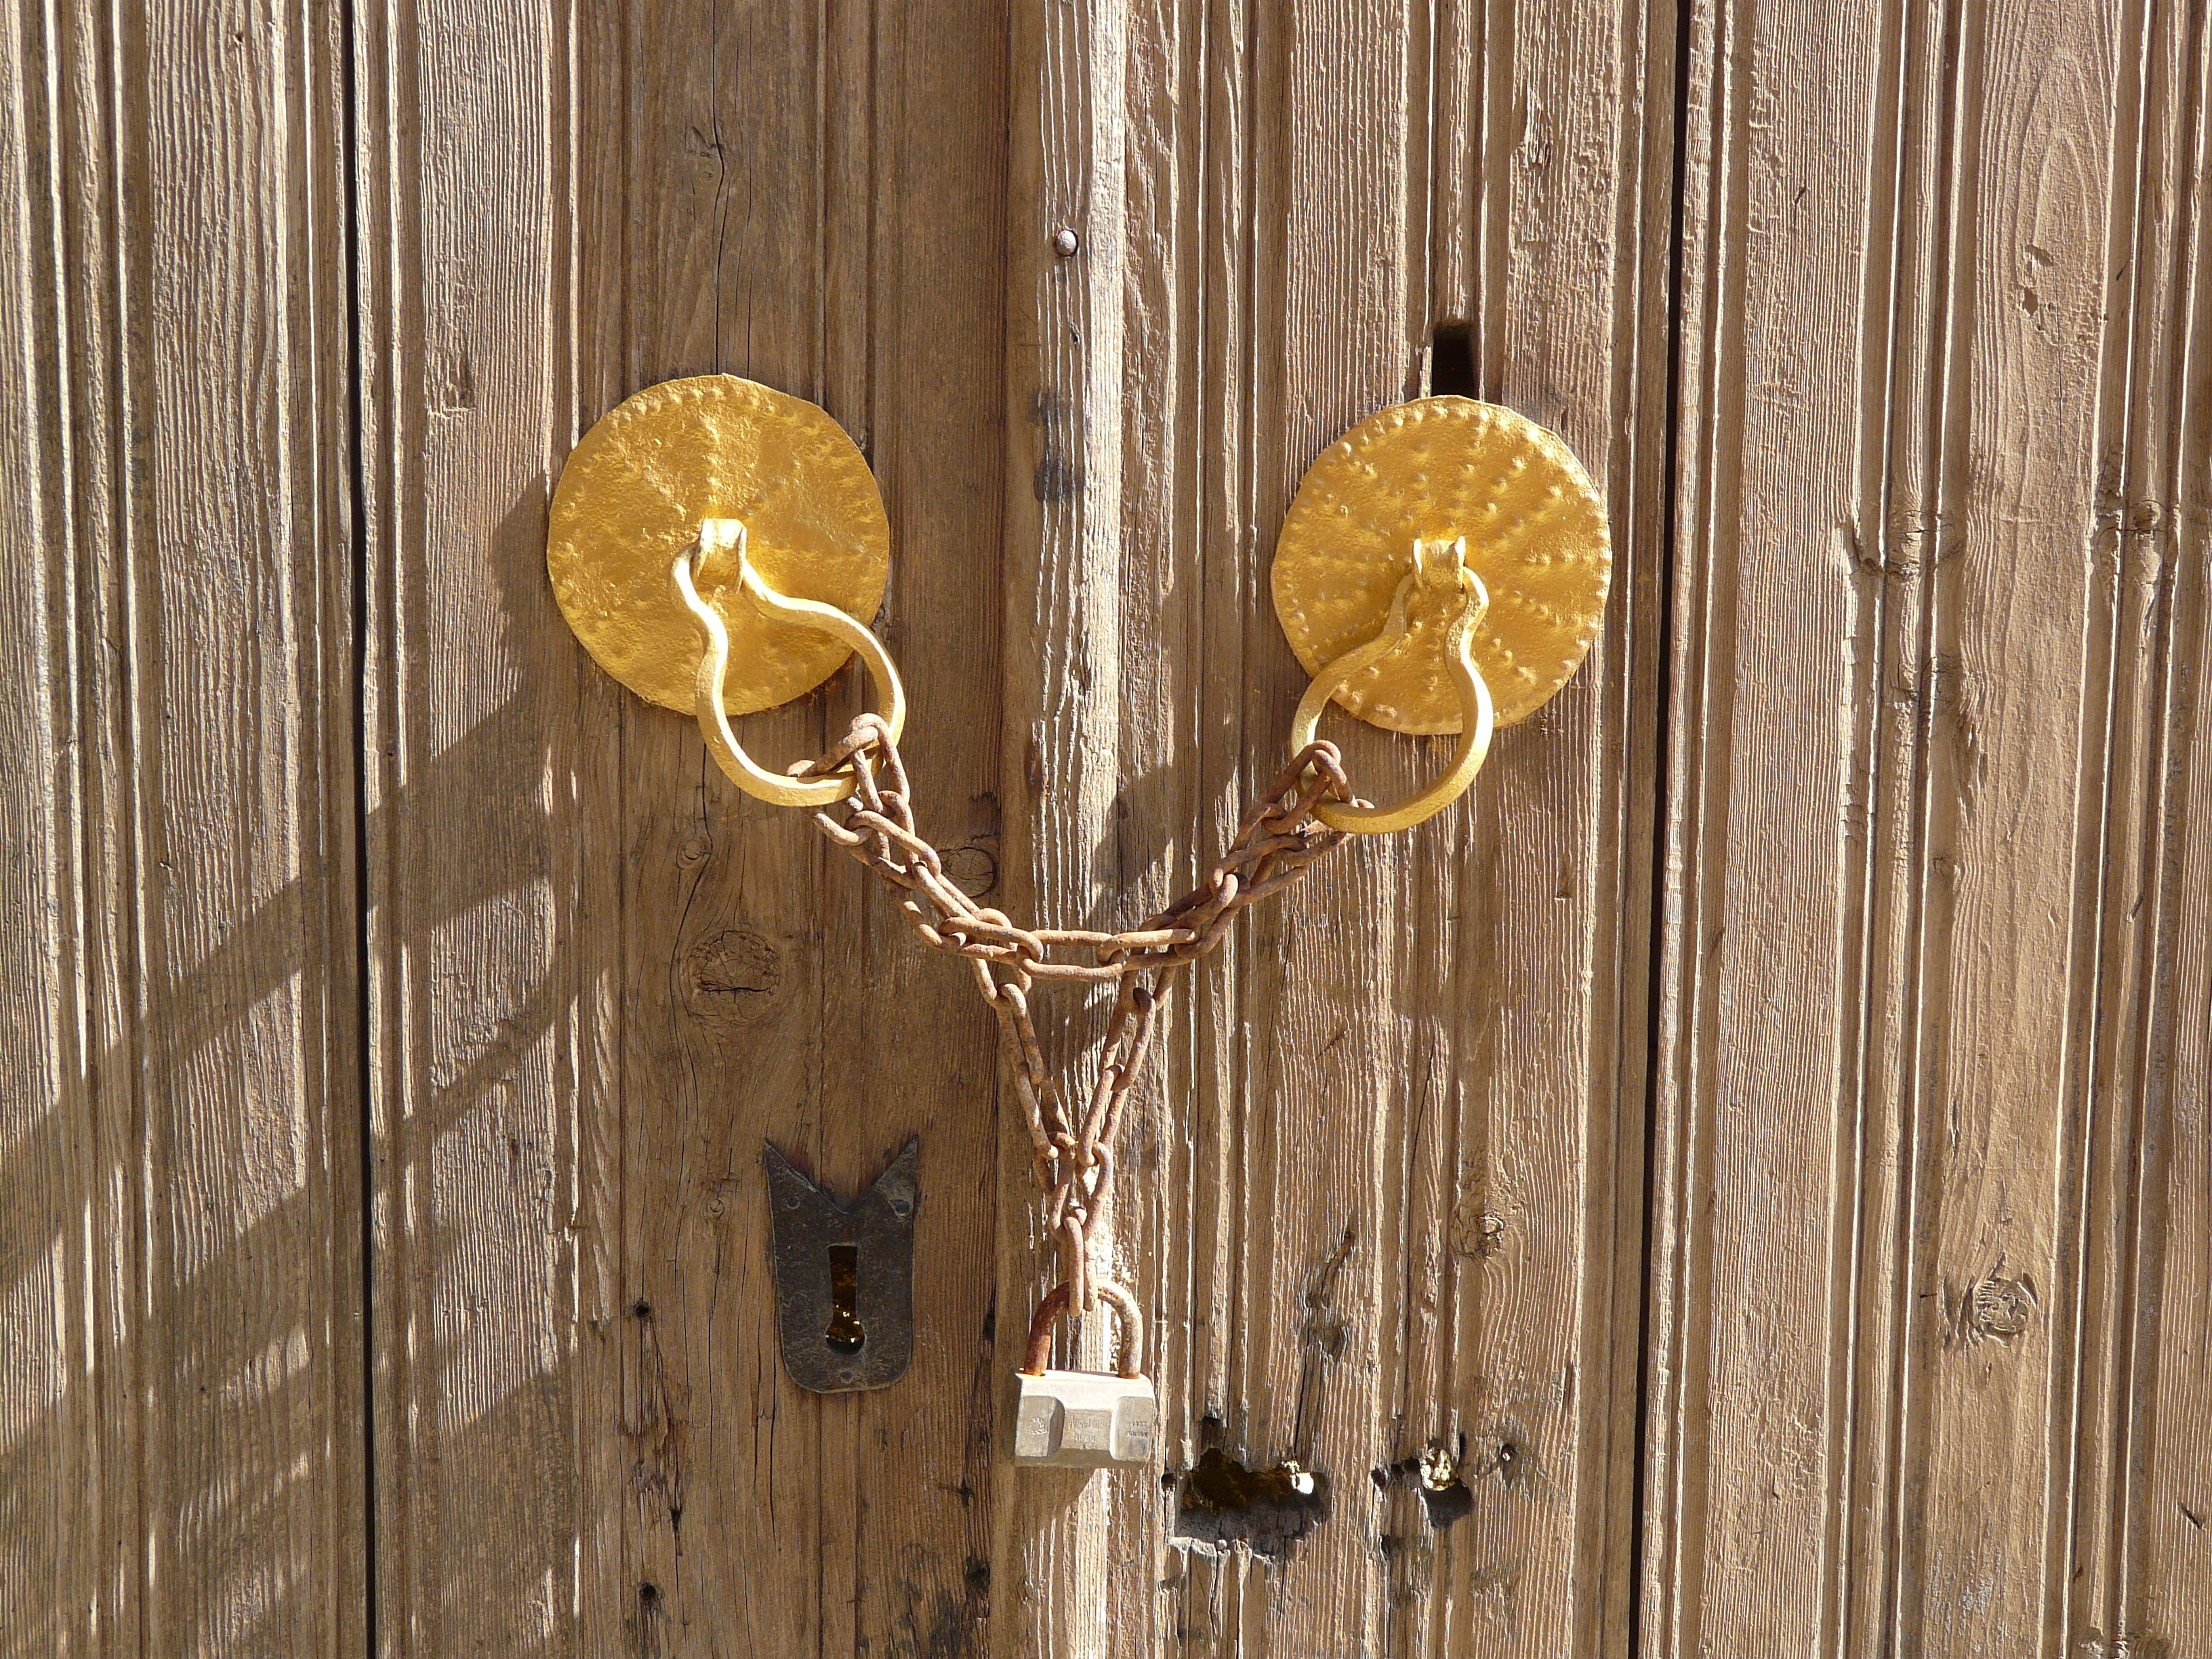
branch, wood, chain, yellow, lighting, goal, twig, padlock, light fixture, input, wooden gate, completed